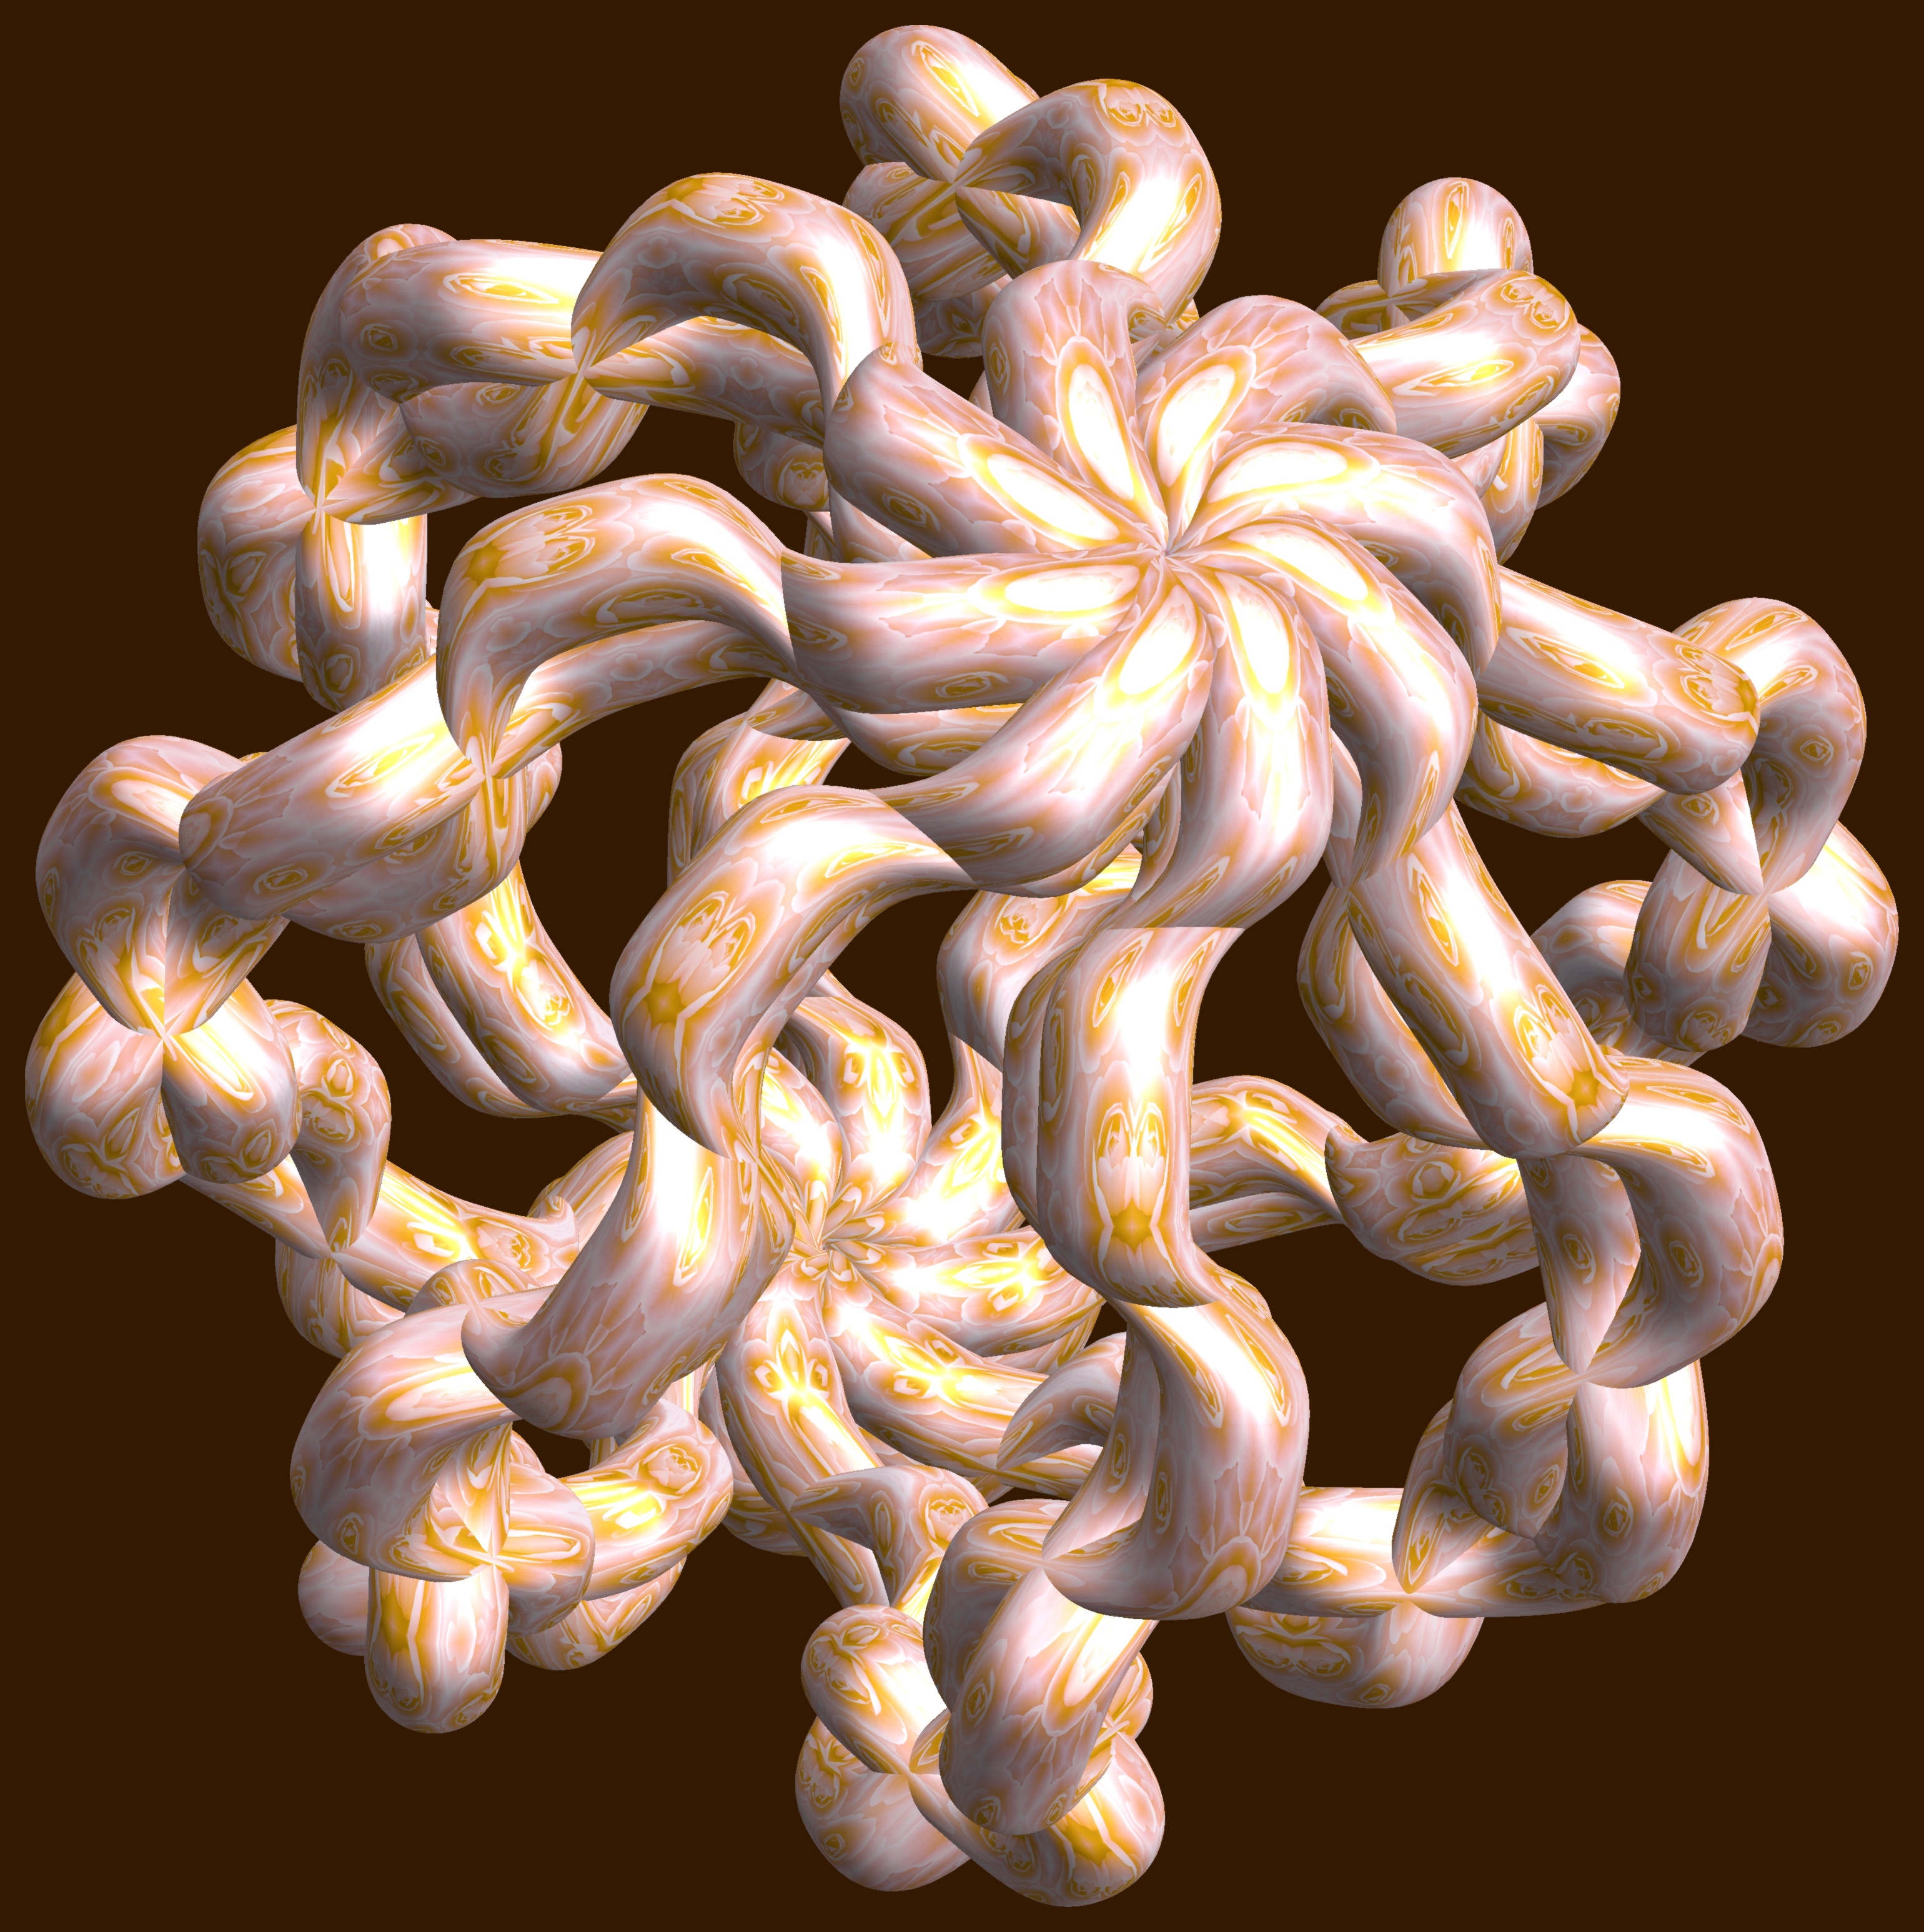
hand, abstract, structure, texture, pattern, geometry, biology, coral, invertebrate, sculpture, art, design, symmetry, 3d, graphic, organ, shape, torus, mathematica, cg, parametricplot3d, code, program, algorithm, mapping, geometricsculpture, serpent, organism, marine invertebrates